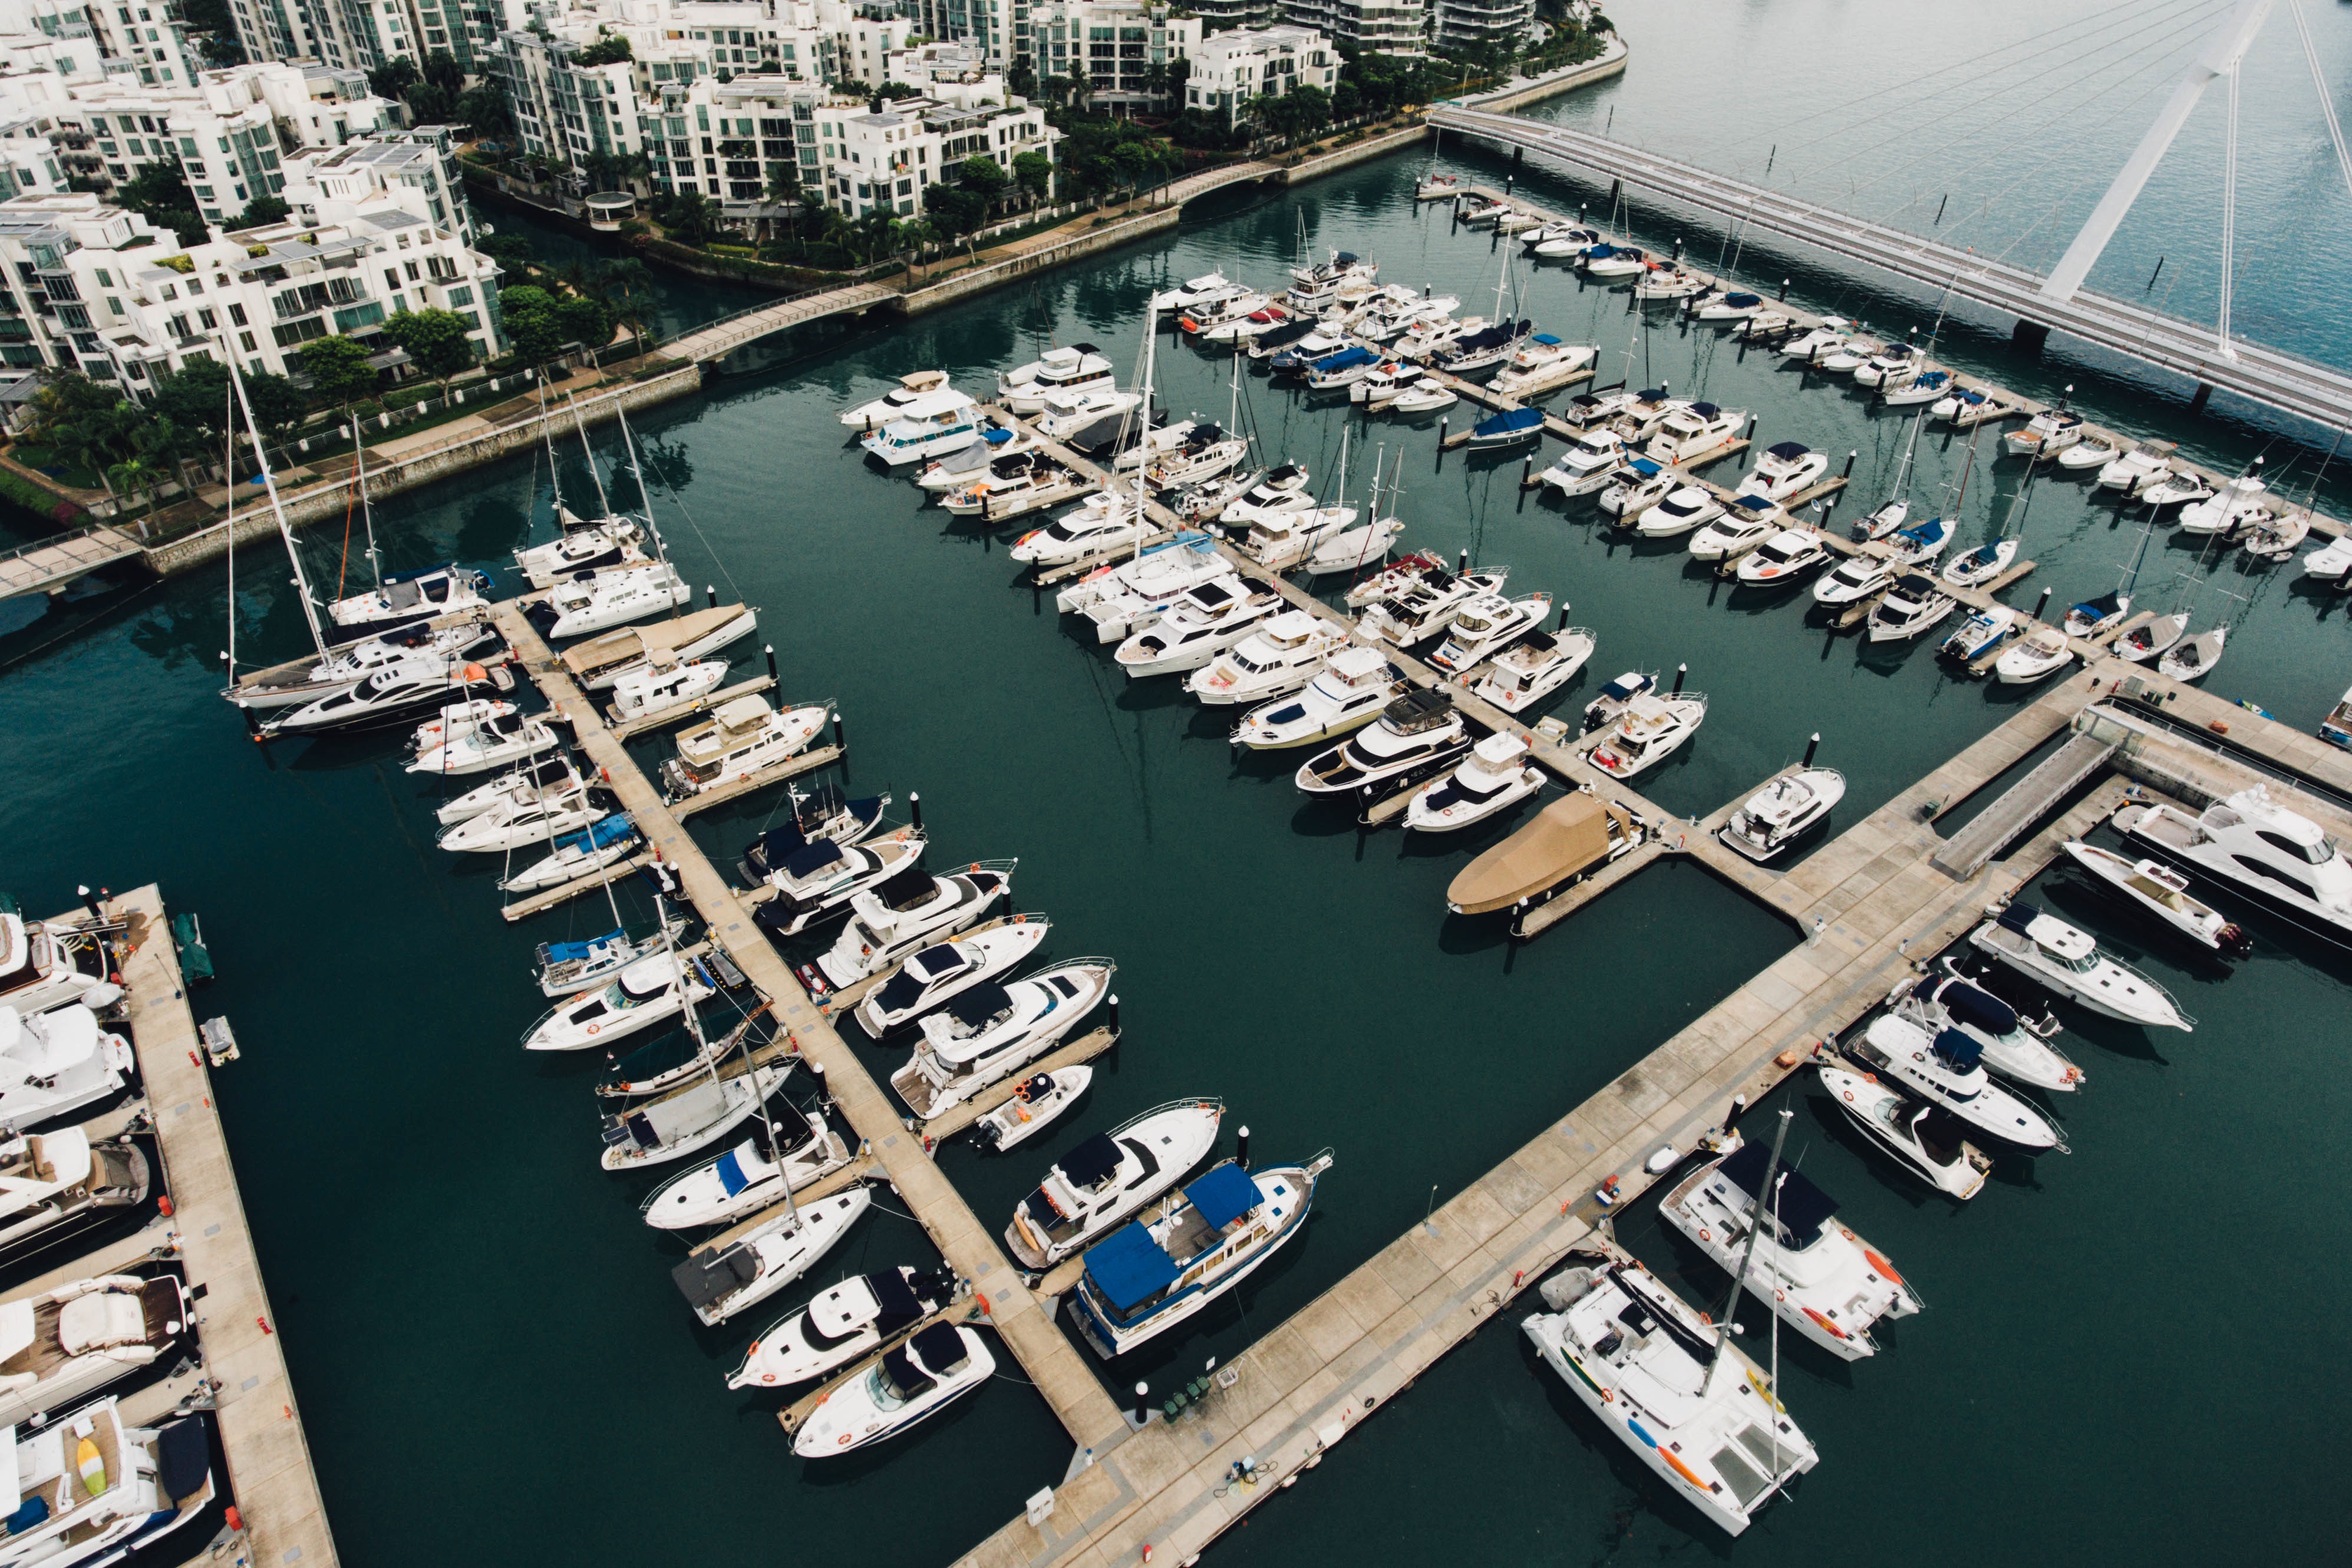
dock, boat, building, vehicle, marina, port, waterfront, infrastructure, aerial photography